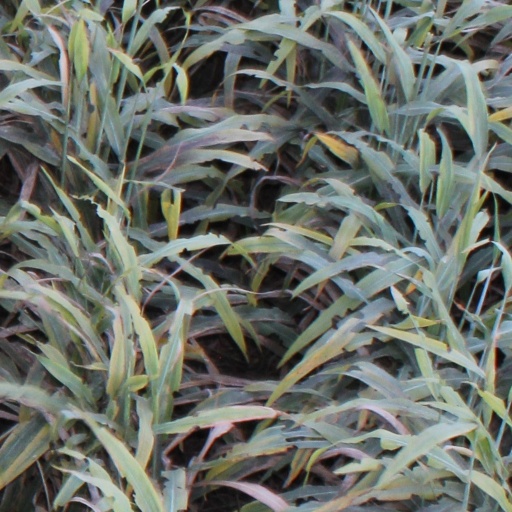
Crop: sorghum